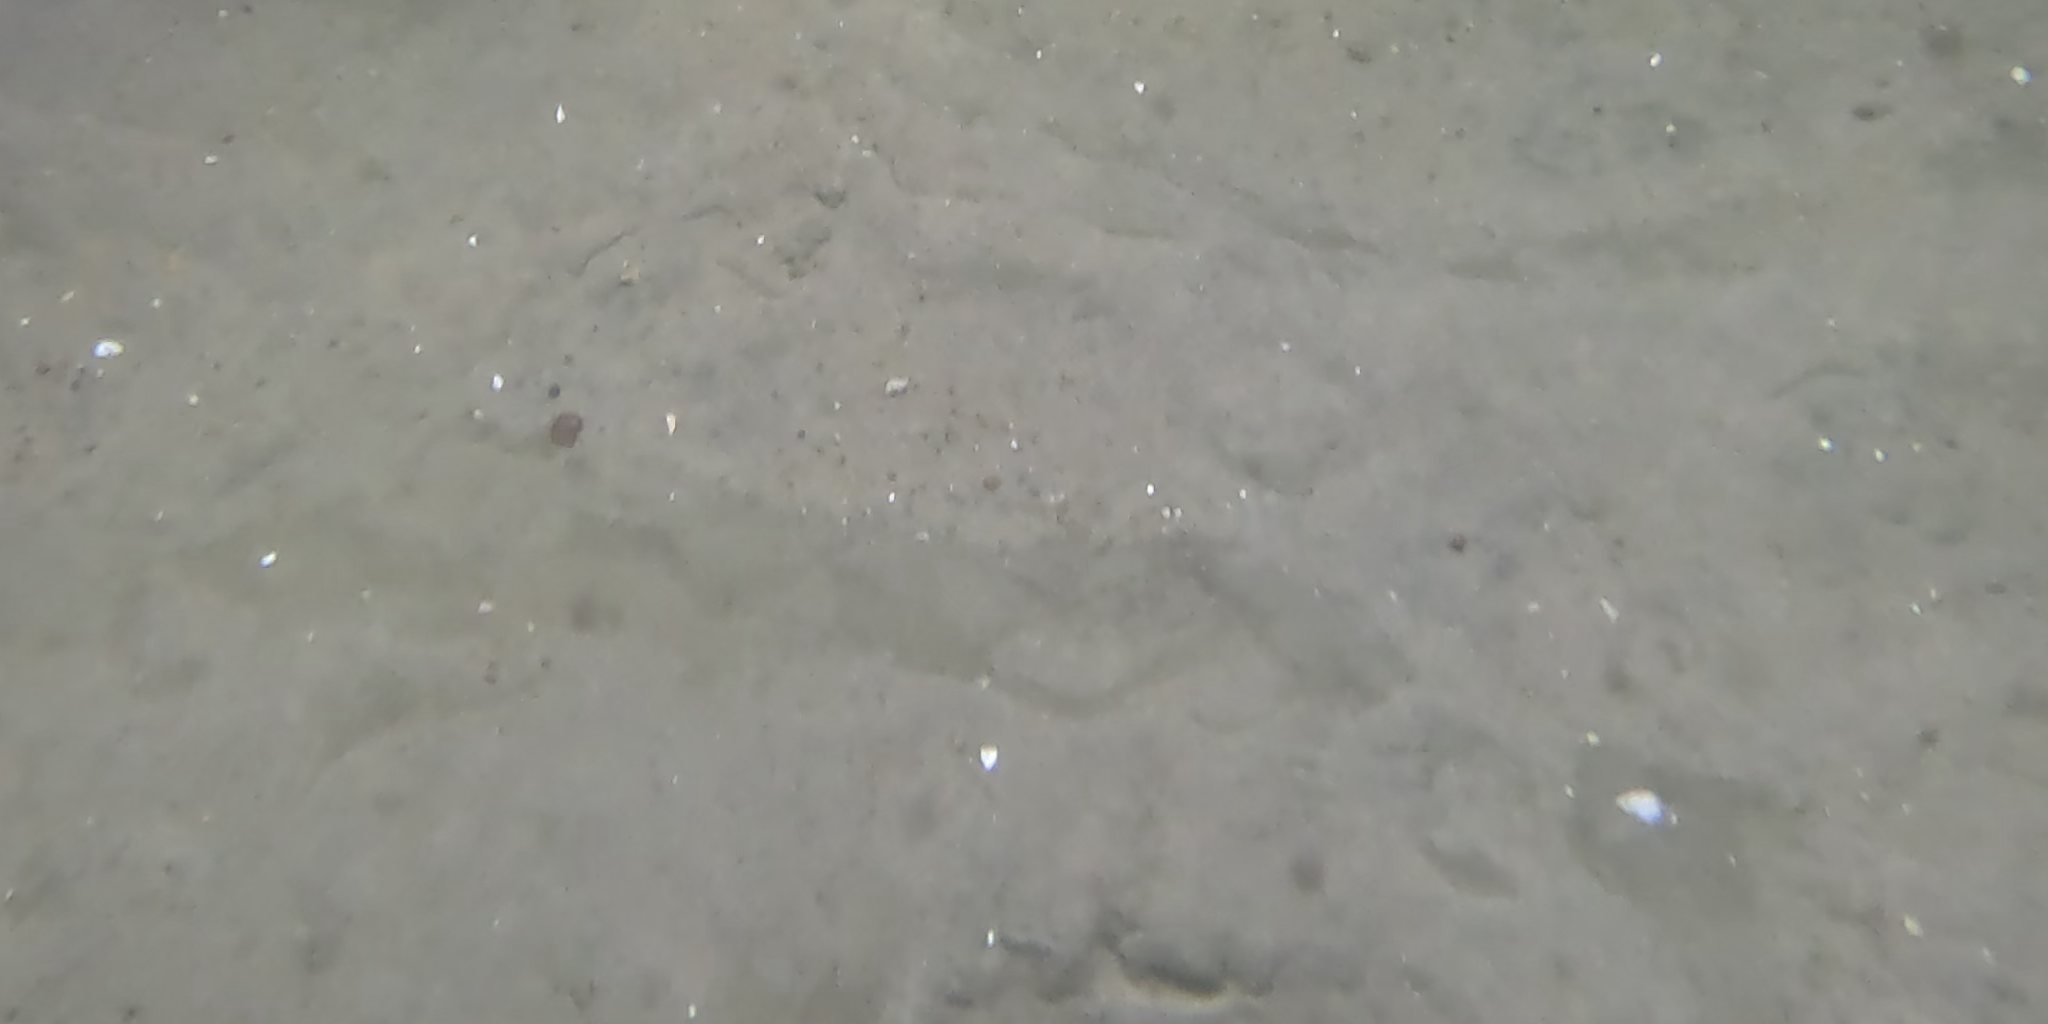
Seabed habitat: sand